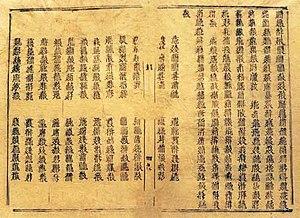
Huayan ou son nom complet Huayanzong
L’Avataṃsaka sūtra, le Soutra de l'ornementation fleurie ou Soutra de la guirlande, occupe une place très importante dans le bouddhisme mahāyāna chinois, japonais et tibétain. Il constitue en particulier la base des écoles chinoise Huayan et japonaise Kegon. Son titre complet est: Le Grand et vaste sutra de la guirlande du Bouddha. Il décrit très longuement la Réalité Ultime, le Dharmadhatu.